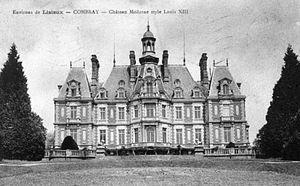
Environs de Lisieux. Combray. Château moderne style Louis XIII
Fauguernon est une commune française, située dans le département du Calvados en région Normandie, peuplée de 246 habitants.
Le site du château de Combray est situé dans la commune de Fauguernon dans le département du Calvados et la région Normandie, chemin de Rocques.